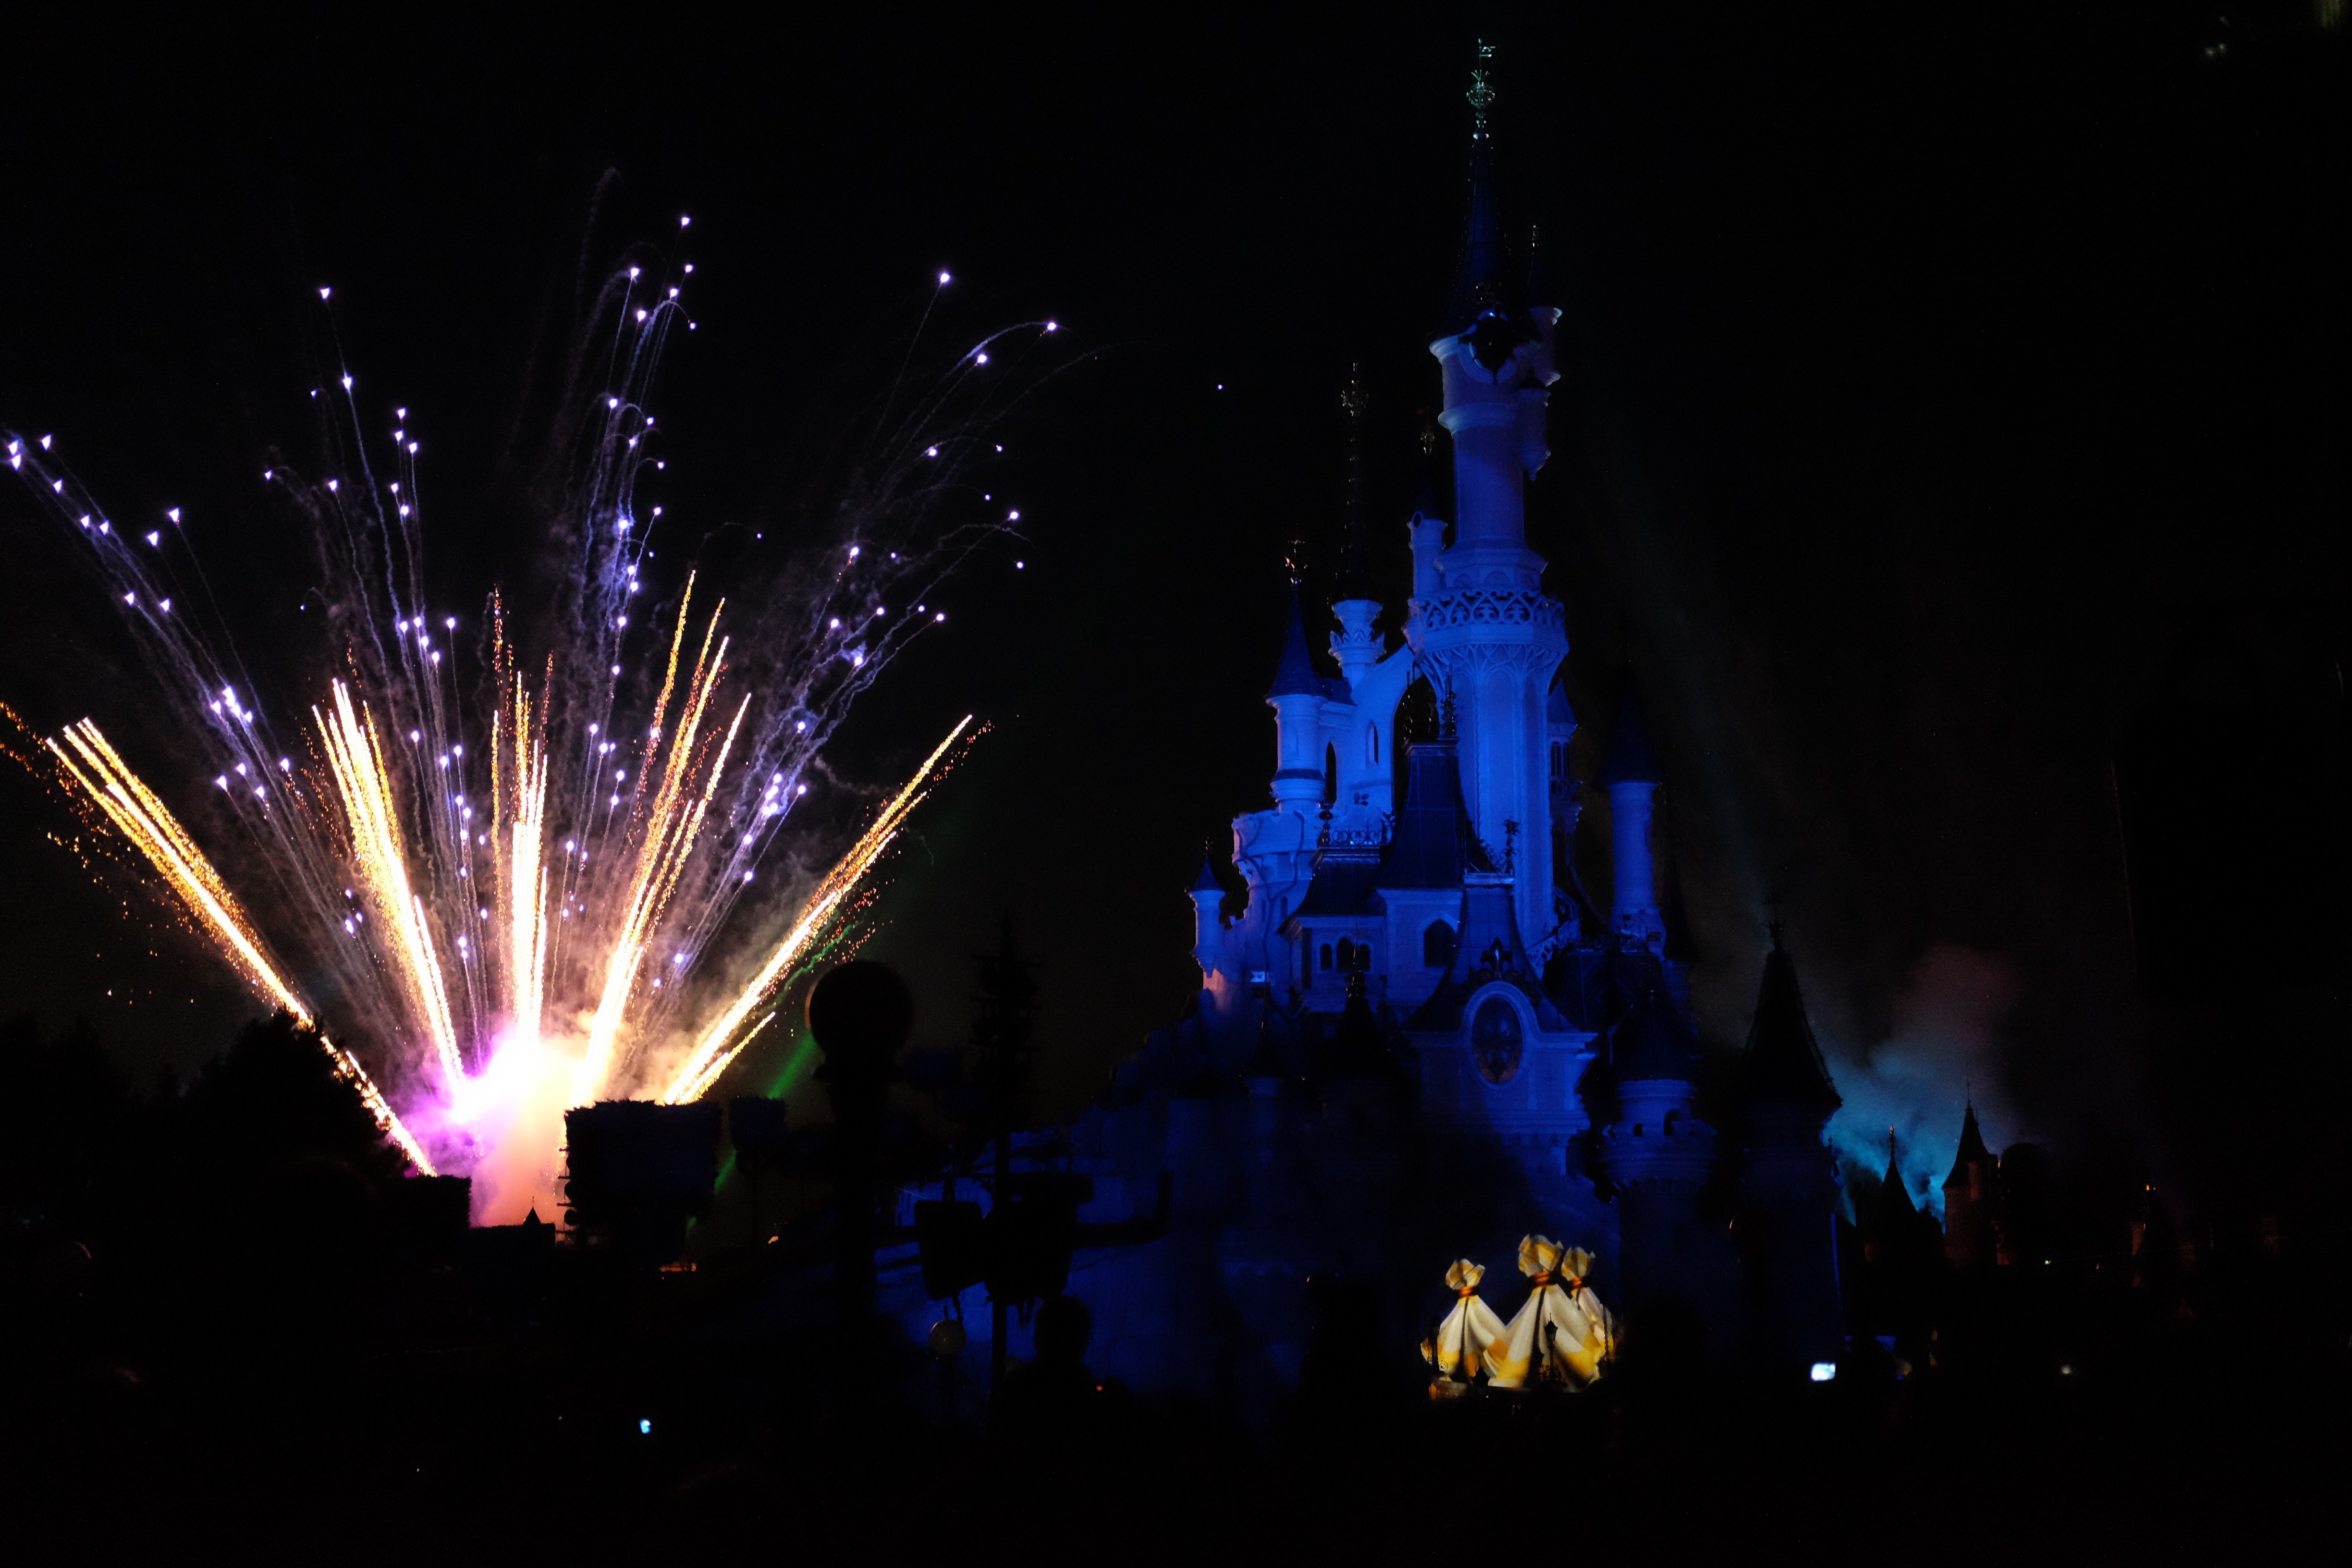
light, night, recreation, show, darkness, fireworks, stage, performance, event, disneyland paris, outdoor recreation, musical theatre